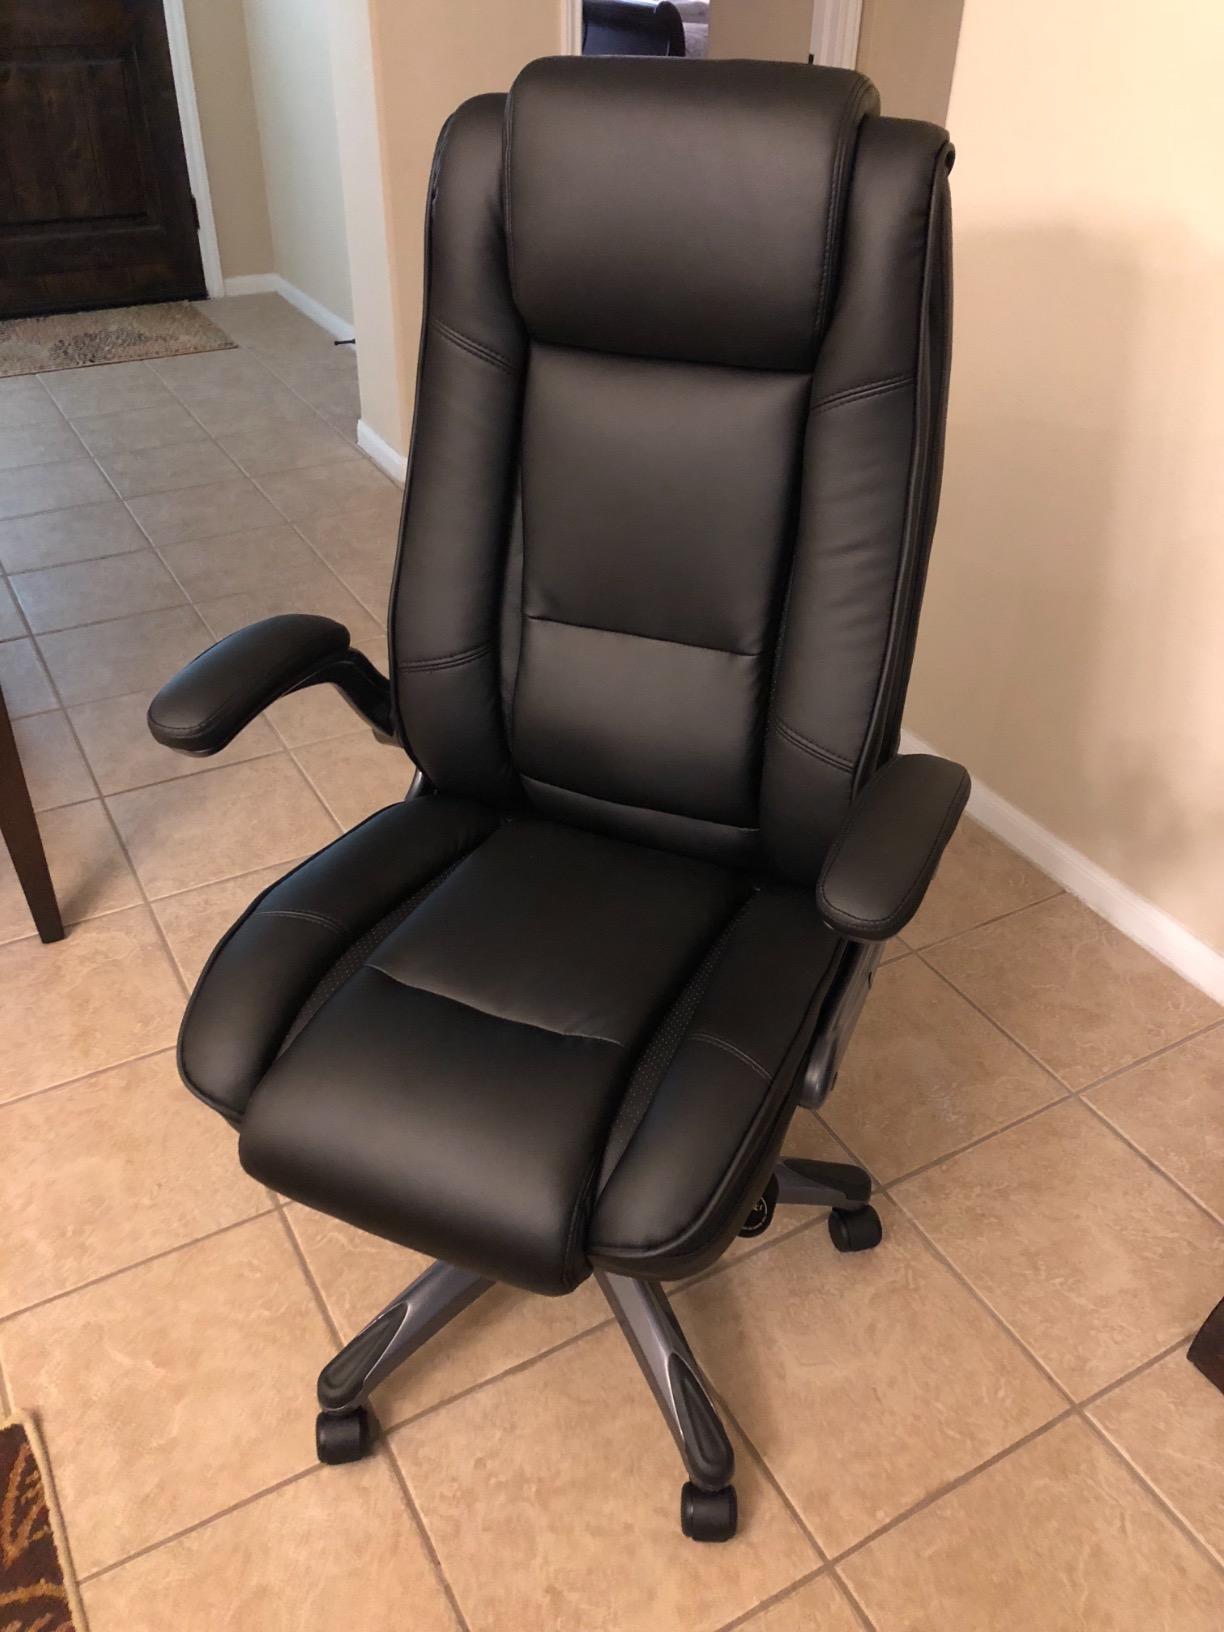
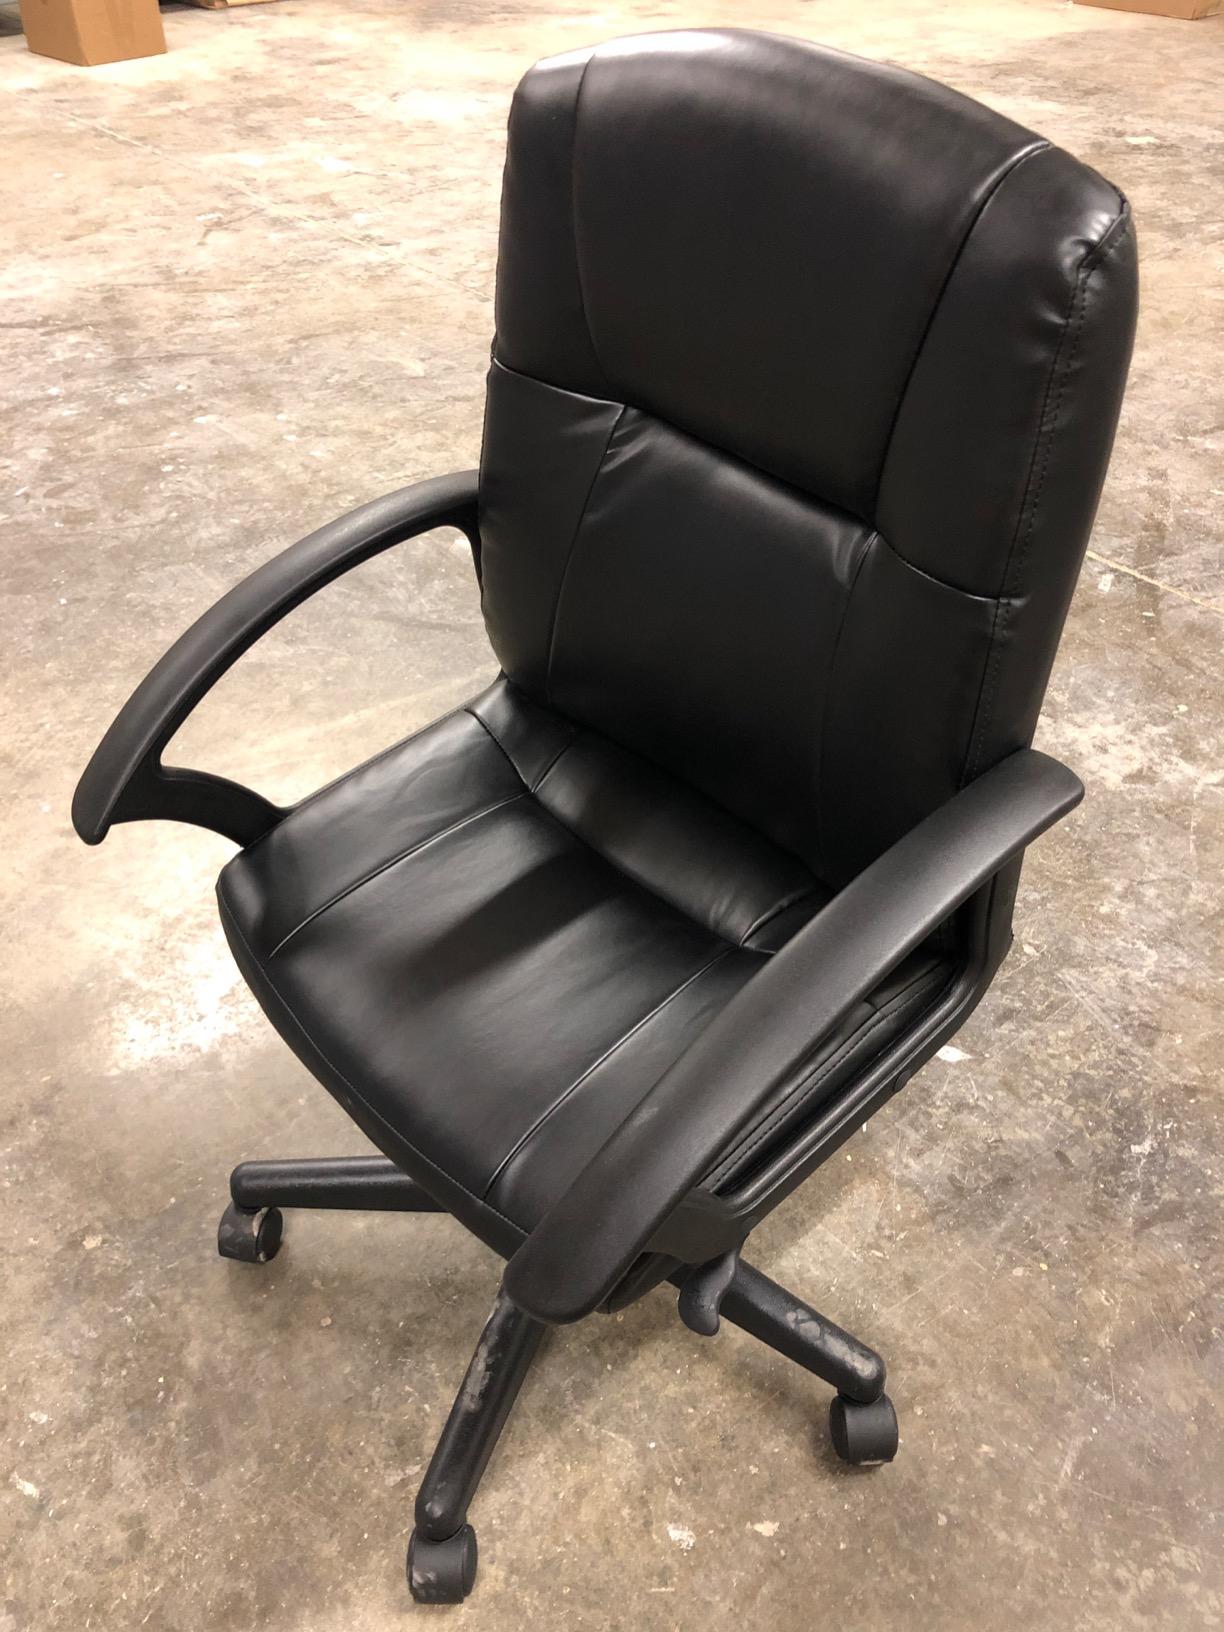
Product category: items_chair
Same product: no